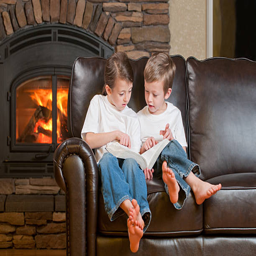
young boys reading by the fireplace